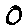
Label: 0